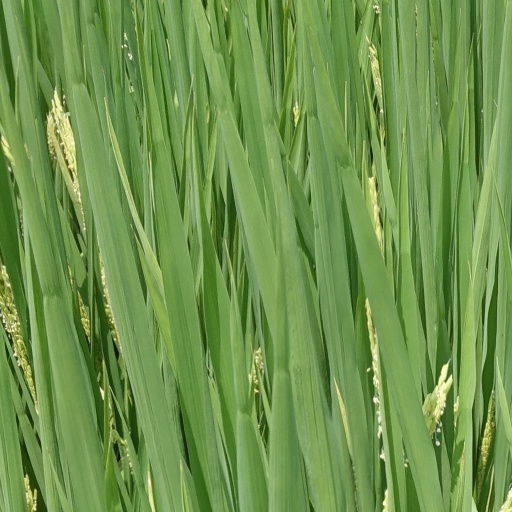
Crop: rice